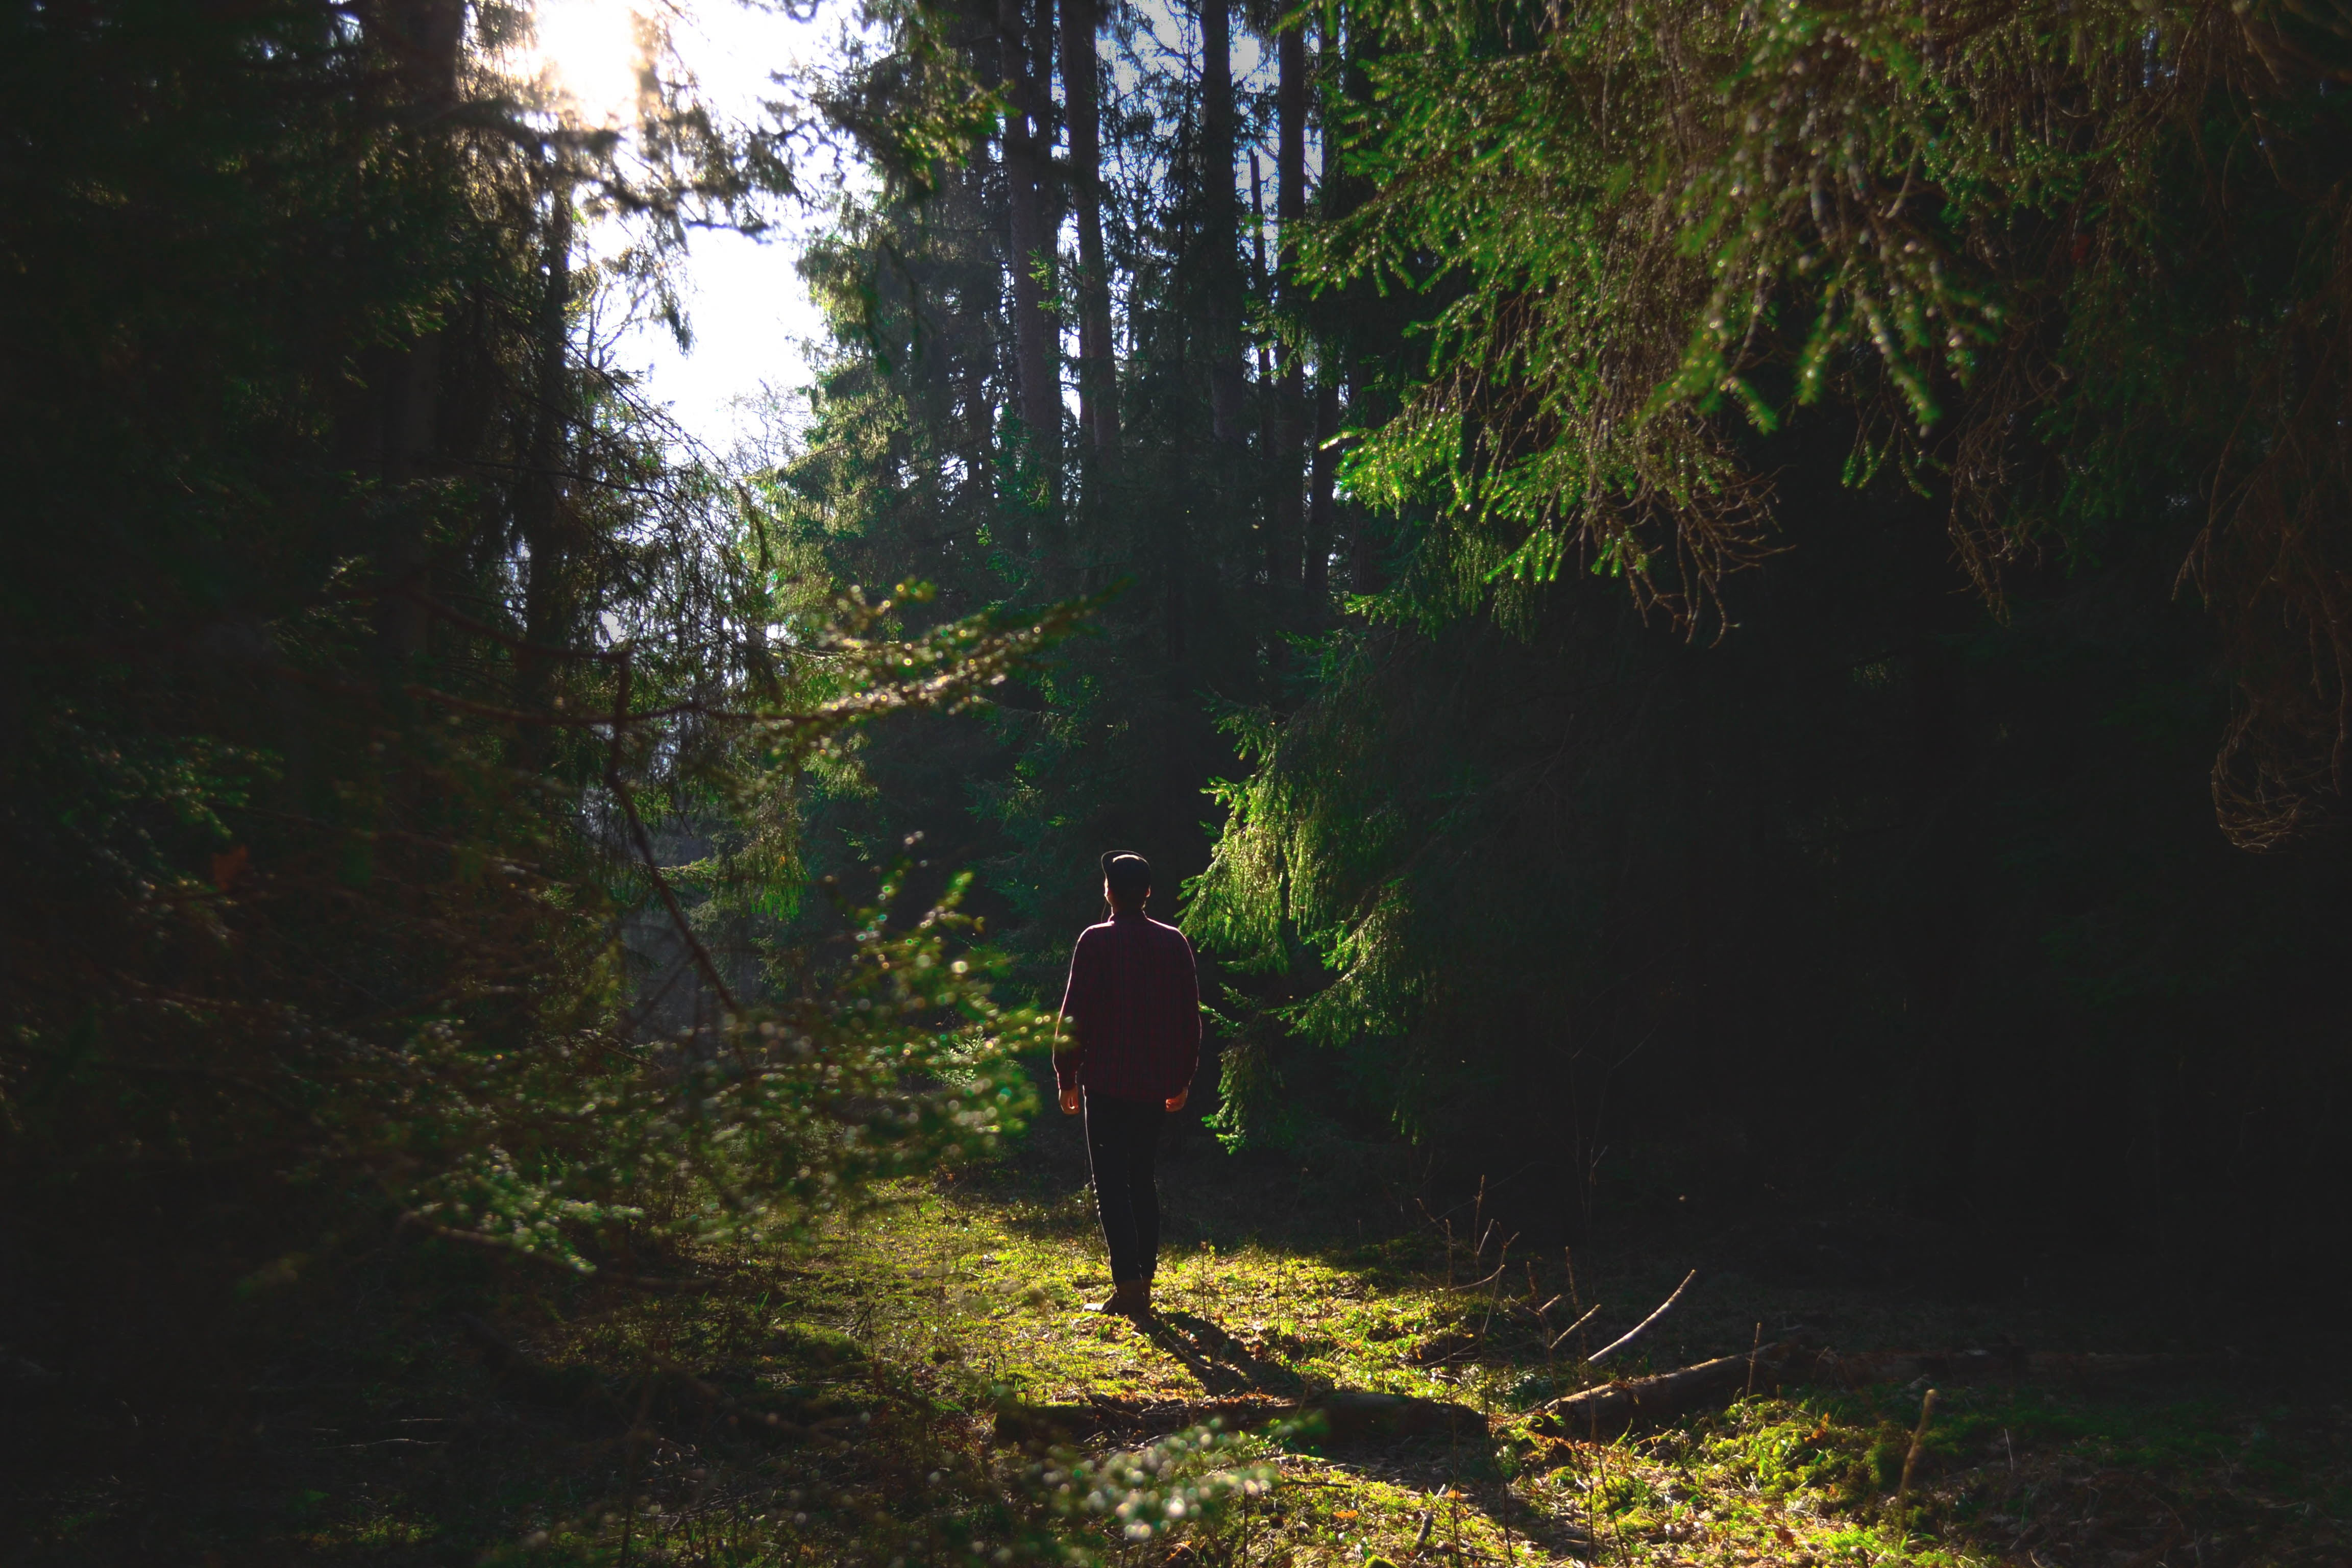
tree, nature, forest, wilderness, wood, trail, sunlight, leaf, pine, foliage, green, jungle, autumn, rainforest, woodland, habitat, old growth forest, natural environment, woody plant